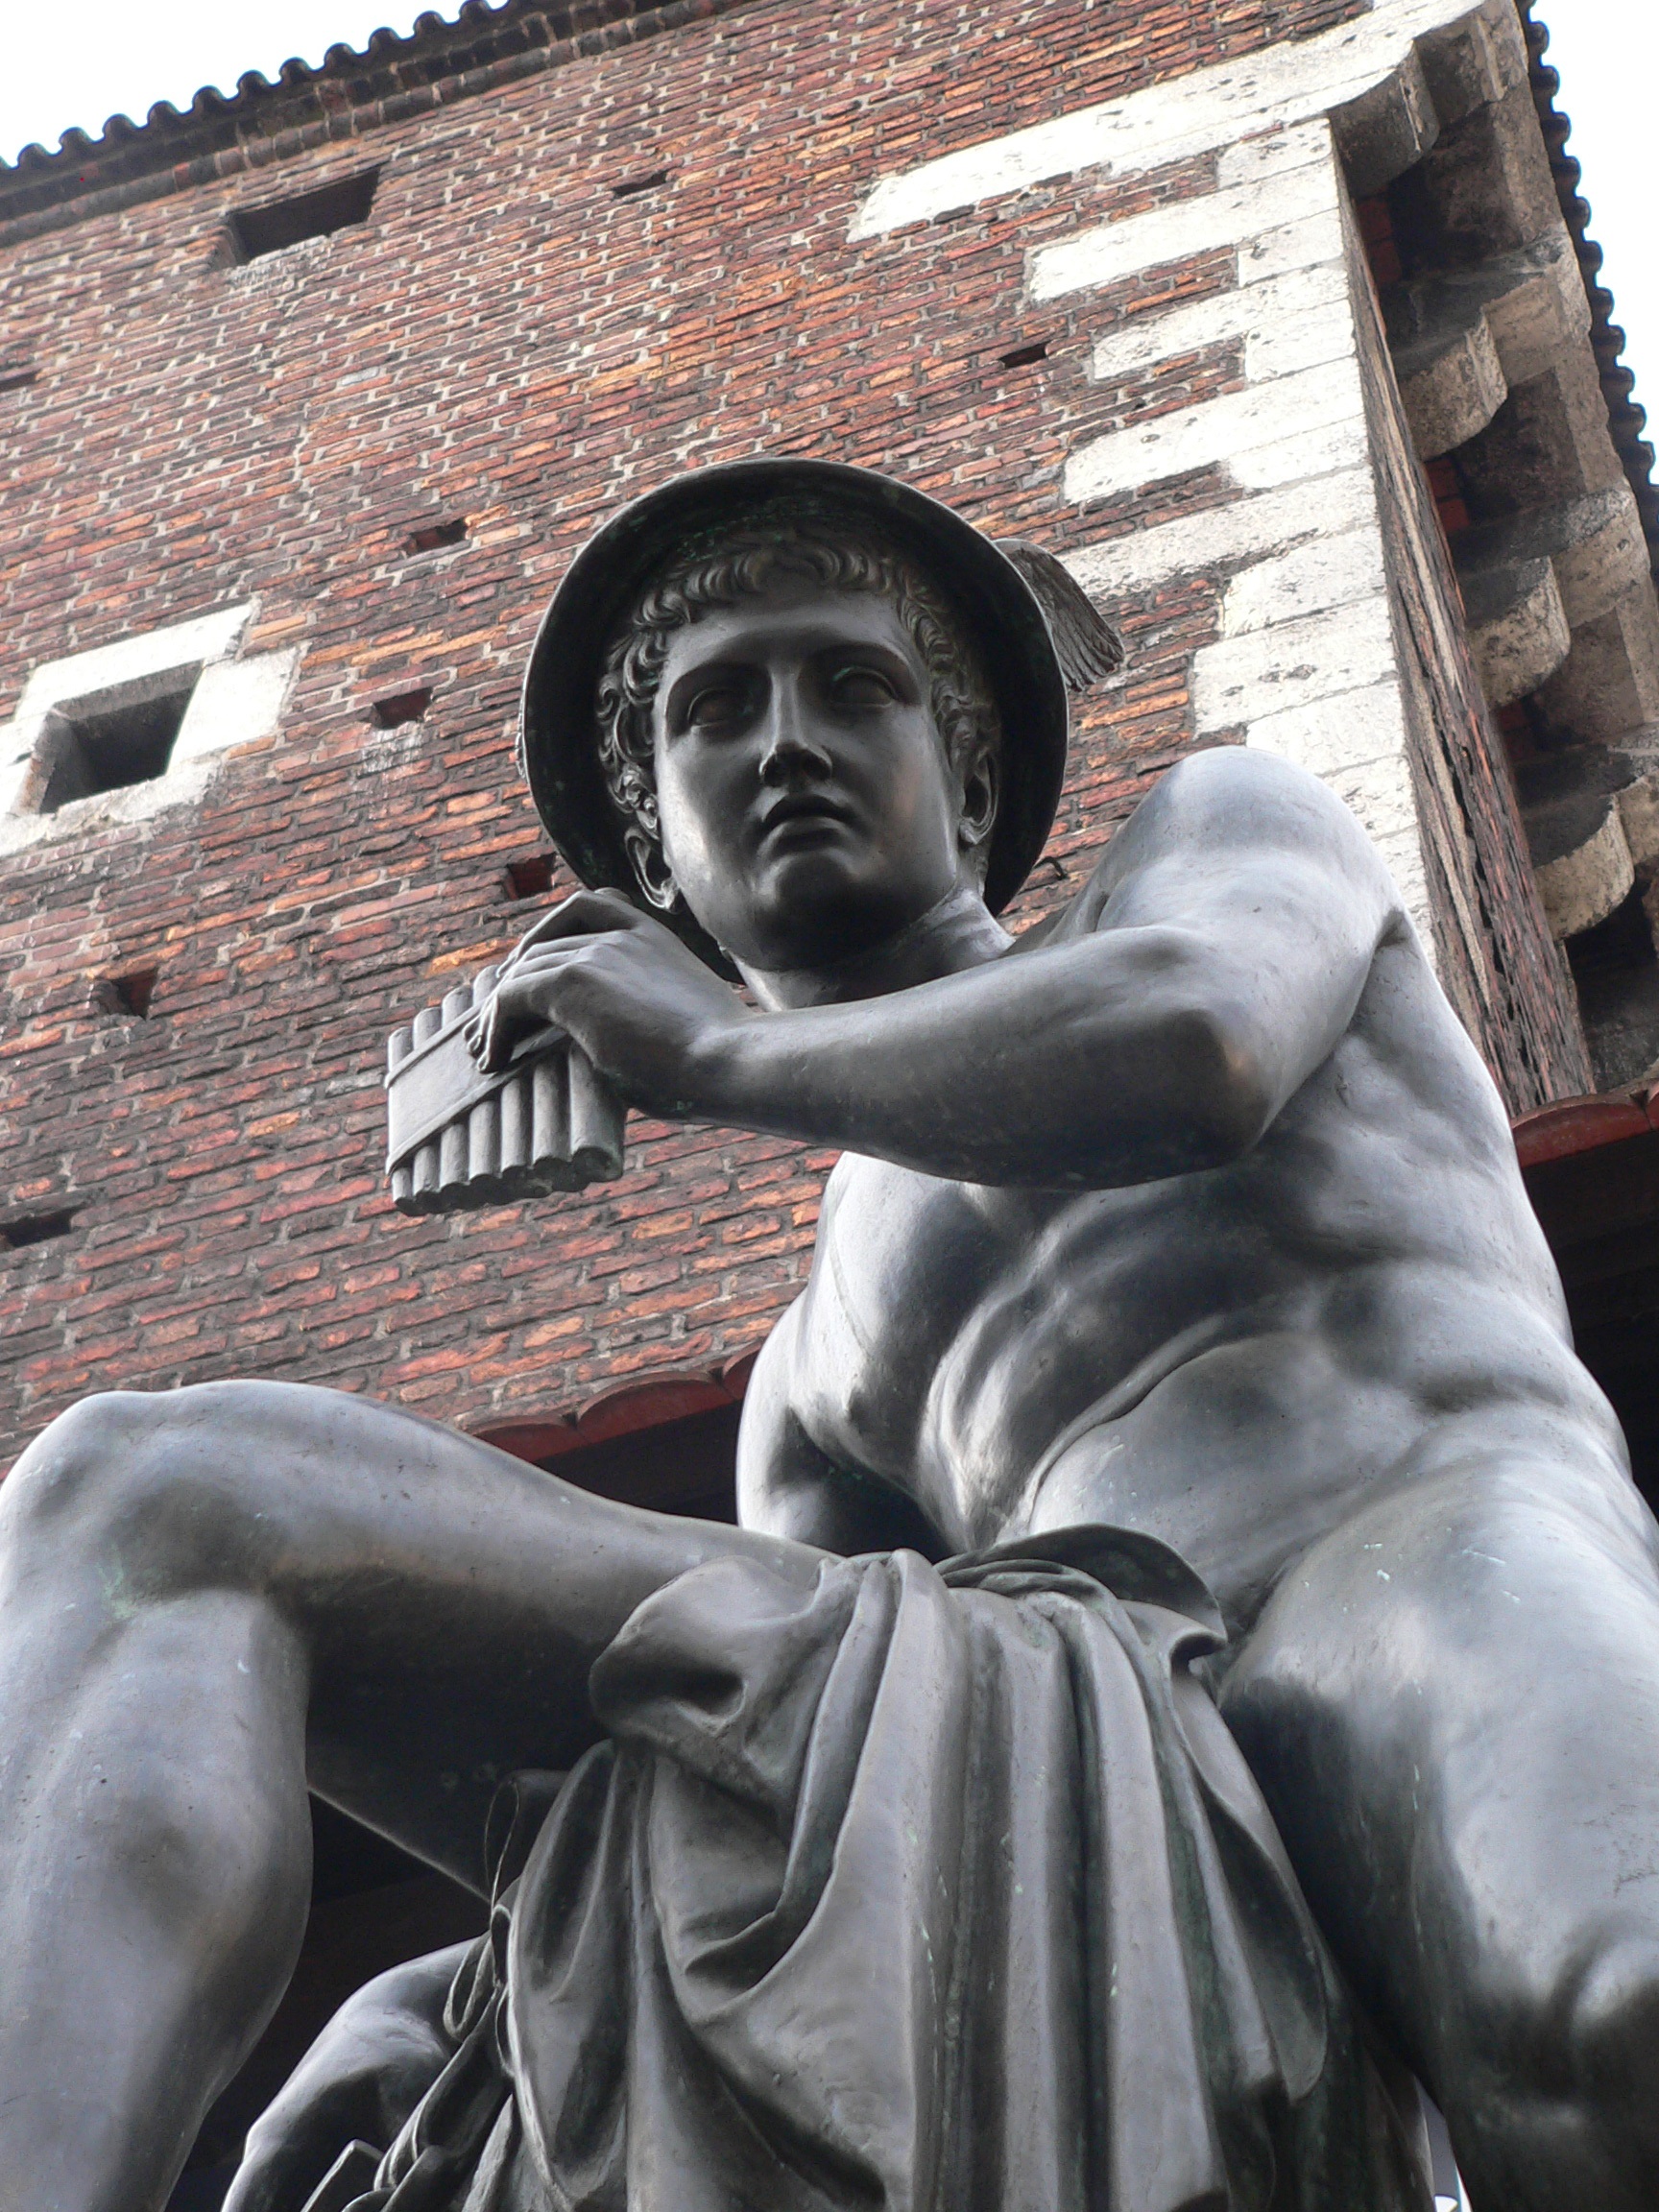
monument, statue, sculpture, art, temple